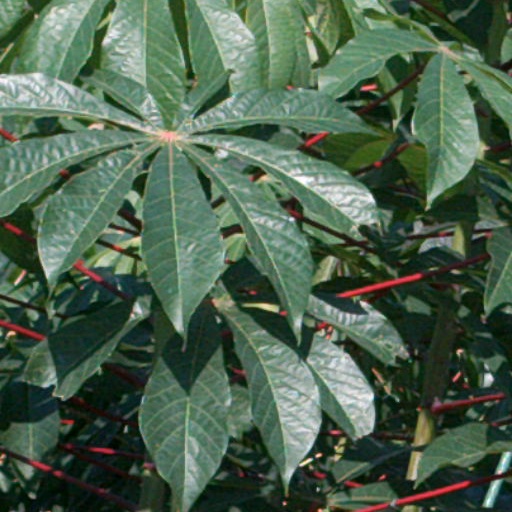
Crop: cassava